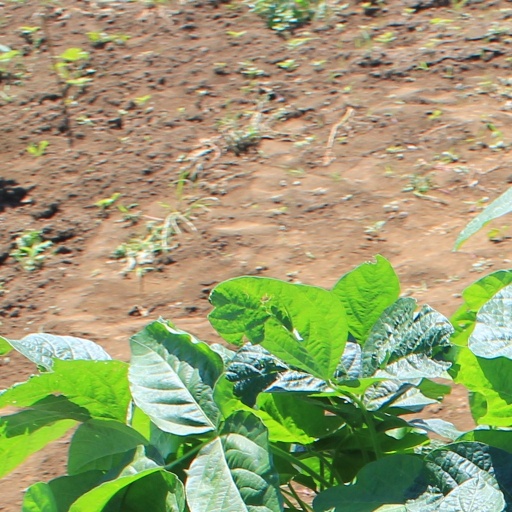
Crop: soybean